Dutch guilder

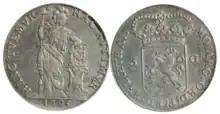
Silver coin: 3 gulden Utrecht, Dutch Republic, 1795

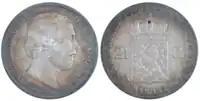
Silver coin: gulden Willem III - 1871

Even with the Bank of Amsterdam's success in halting the depreciation of Dutch currency, attempts to further increase the stuiver equivalent of trade coins continued among the provinces. After the 1630s came moves to raise the Patagon's value from 48 to 50 stuivers (4.17% advance), followed by moves to raise the Ducaton's value from 60 to 63 stuivers (5.0% advance). Fearing damage to its Europe-wide reputation if 50-stuiver deposits in rixdollars were repaid in cheaper 50-stuiver patagons, in the 1640s the bank firmly rejected the advanced values of these coins and upheld its old values of 48 and 60 stuivers.